Fridolin Heer

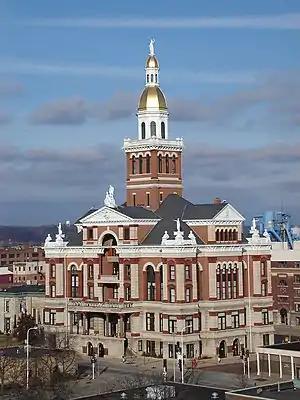
Dubuque County Courthouse

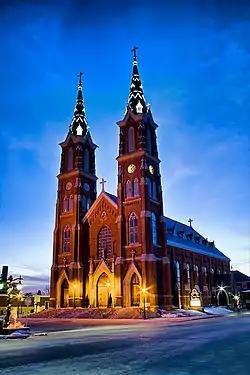
Basilica of St. Francis Xavier

Fridolin Heer (July 30, 1834 – September 19, 1910) was a Swiss-born and trained architect who immigrated to the United States in 1864 and set up a practice in Dubuque, Iowa shortly thereafter. He was joined in his practice by his son, Fridolin Heer Jr.